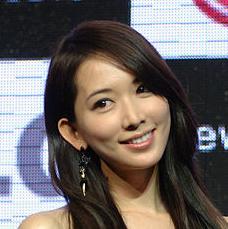
Age: 34